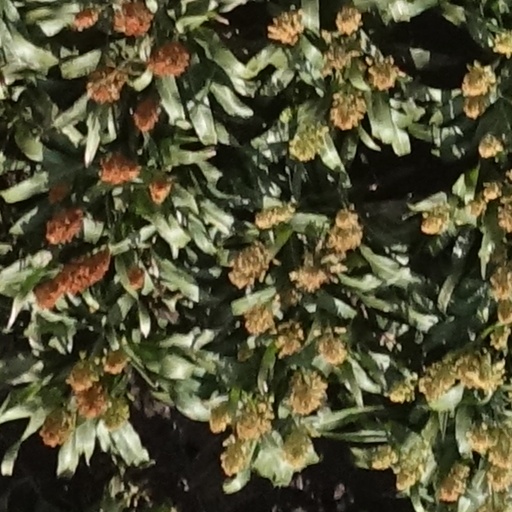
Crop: sorghum